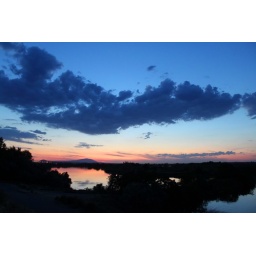
...I love the contrast of the sky's blue with the sunset's fading pink...both above and below the water line.